Malachi Richardson

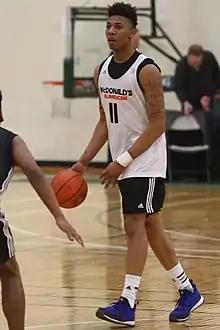
Richardson in the McDonald's All-American Game closed practice in March 2015

Malachi Lewis Richardson (born January 5, 1996) is an American professional basketball player who last played for the Astros de Jalisco of the Liga Nacional de Baloncesto Profesional (LNBP). He played one season of college basketball for Syracuse before being selected by the Charlotte Hornets with the 22nd overall pick in the 2016 NBA draft.